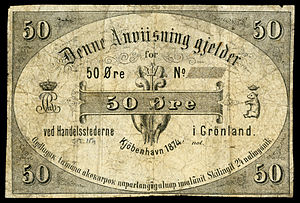
Grønlandske kroner
Grønlandsk 50 øreseddel fra 1874
Grønlandsk kroner var en planlagt fremtidig valuta for Grønland, som i dag bruger danske kroner. I en afstemning i midten af oktober 2009, bestemte Grønland sig for at fortsætte med at bruge danske kroner